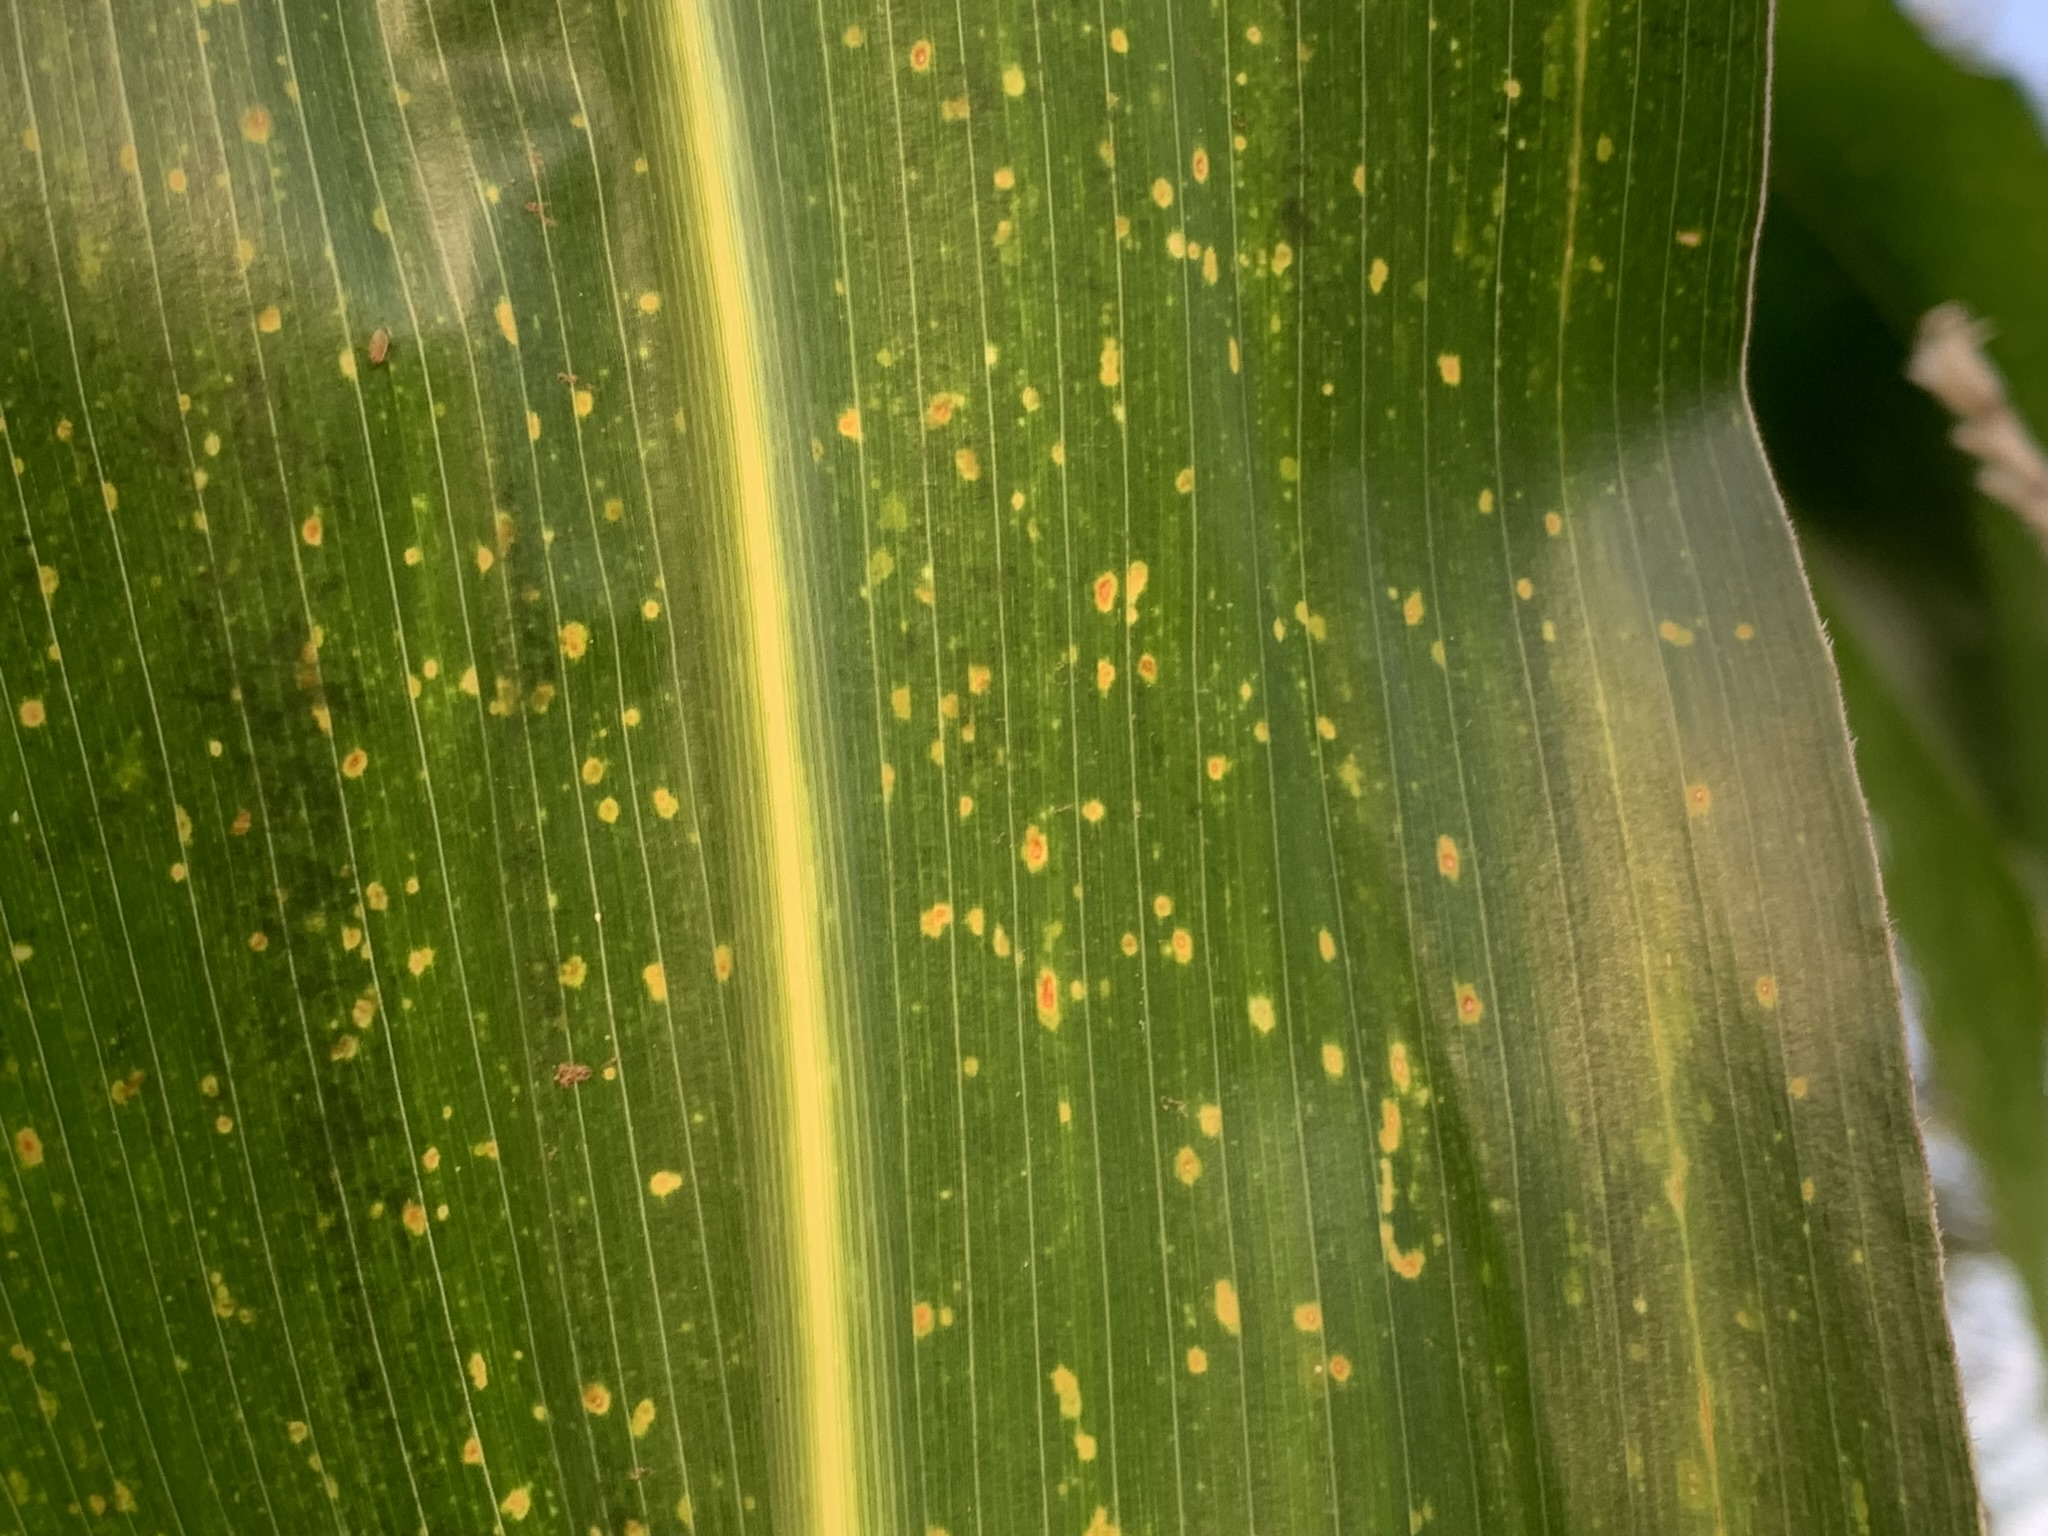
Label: MLN